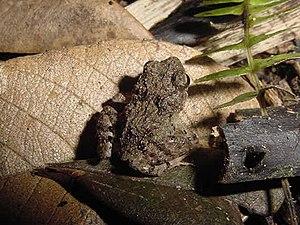
Eleutherodactylus gundlachi est une espèce d'amphibiens de la famille des Eleutherodactylidae.